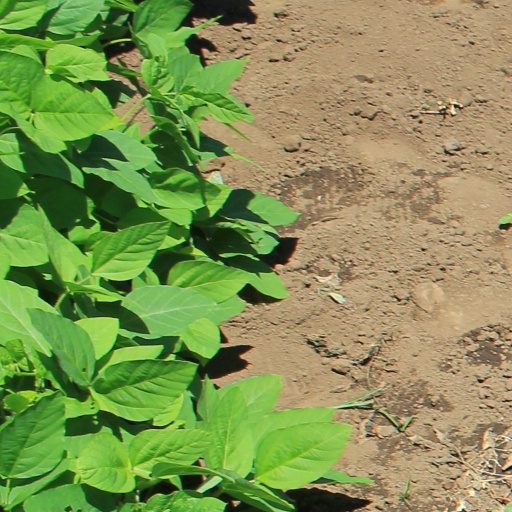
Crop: soybean